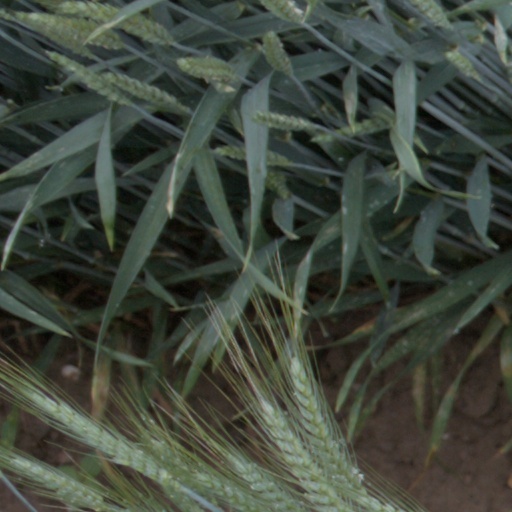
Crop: wheat